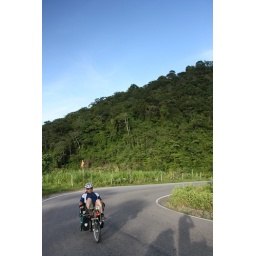
recumbent touring cyclist in front of wonderfully green Venezuelan rain forest